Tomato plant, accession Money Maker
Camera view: bottom (45 deg); turntable rotation: 0 degrees
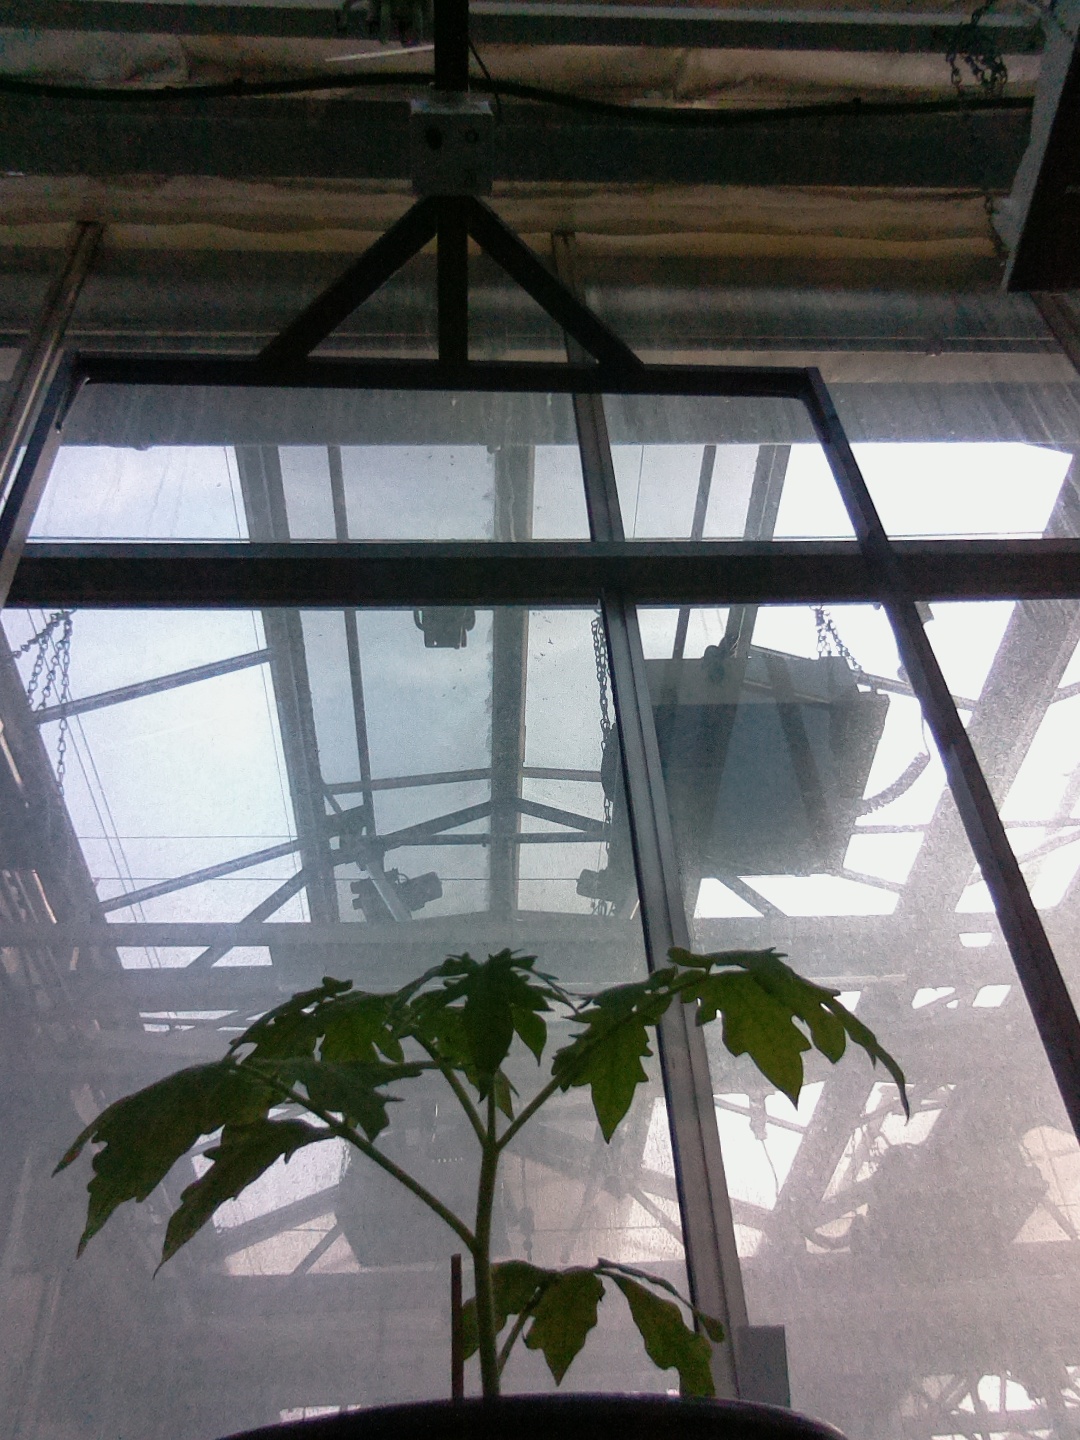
BBCH growth stage 13: 6 of true leaves visible